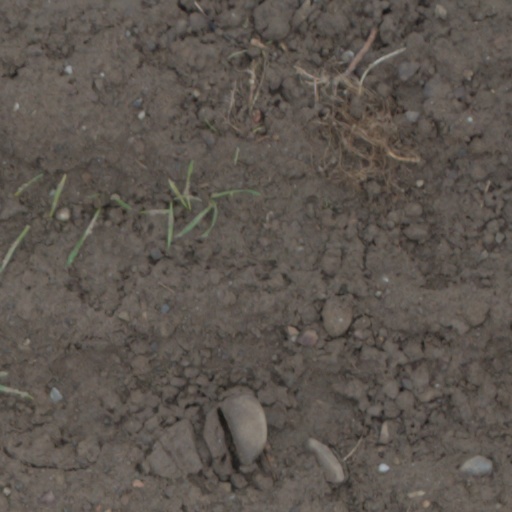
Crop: wheat